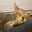
Label: cat